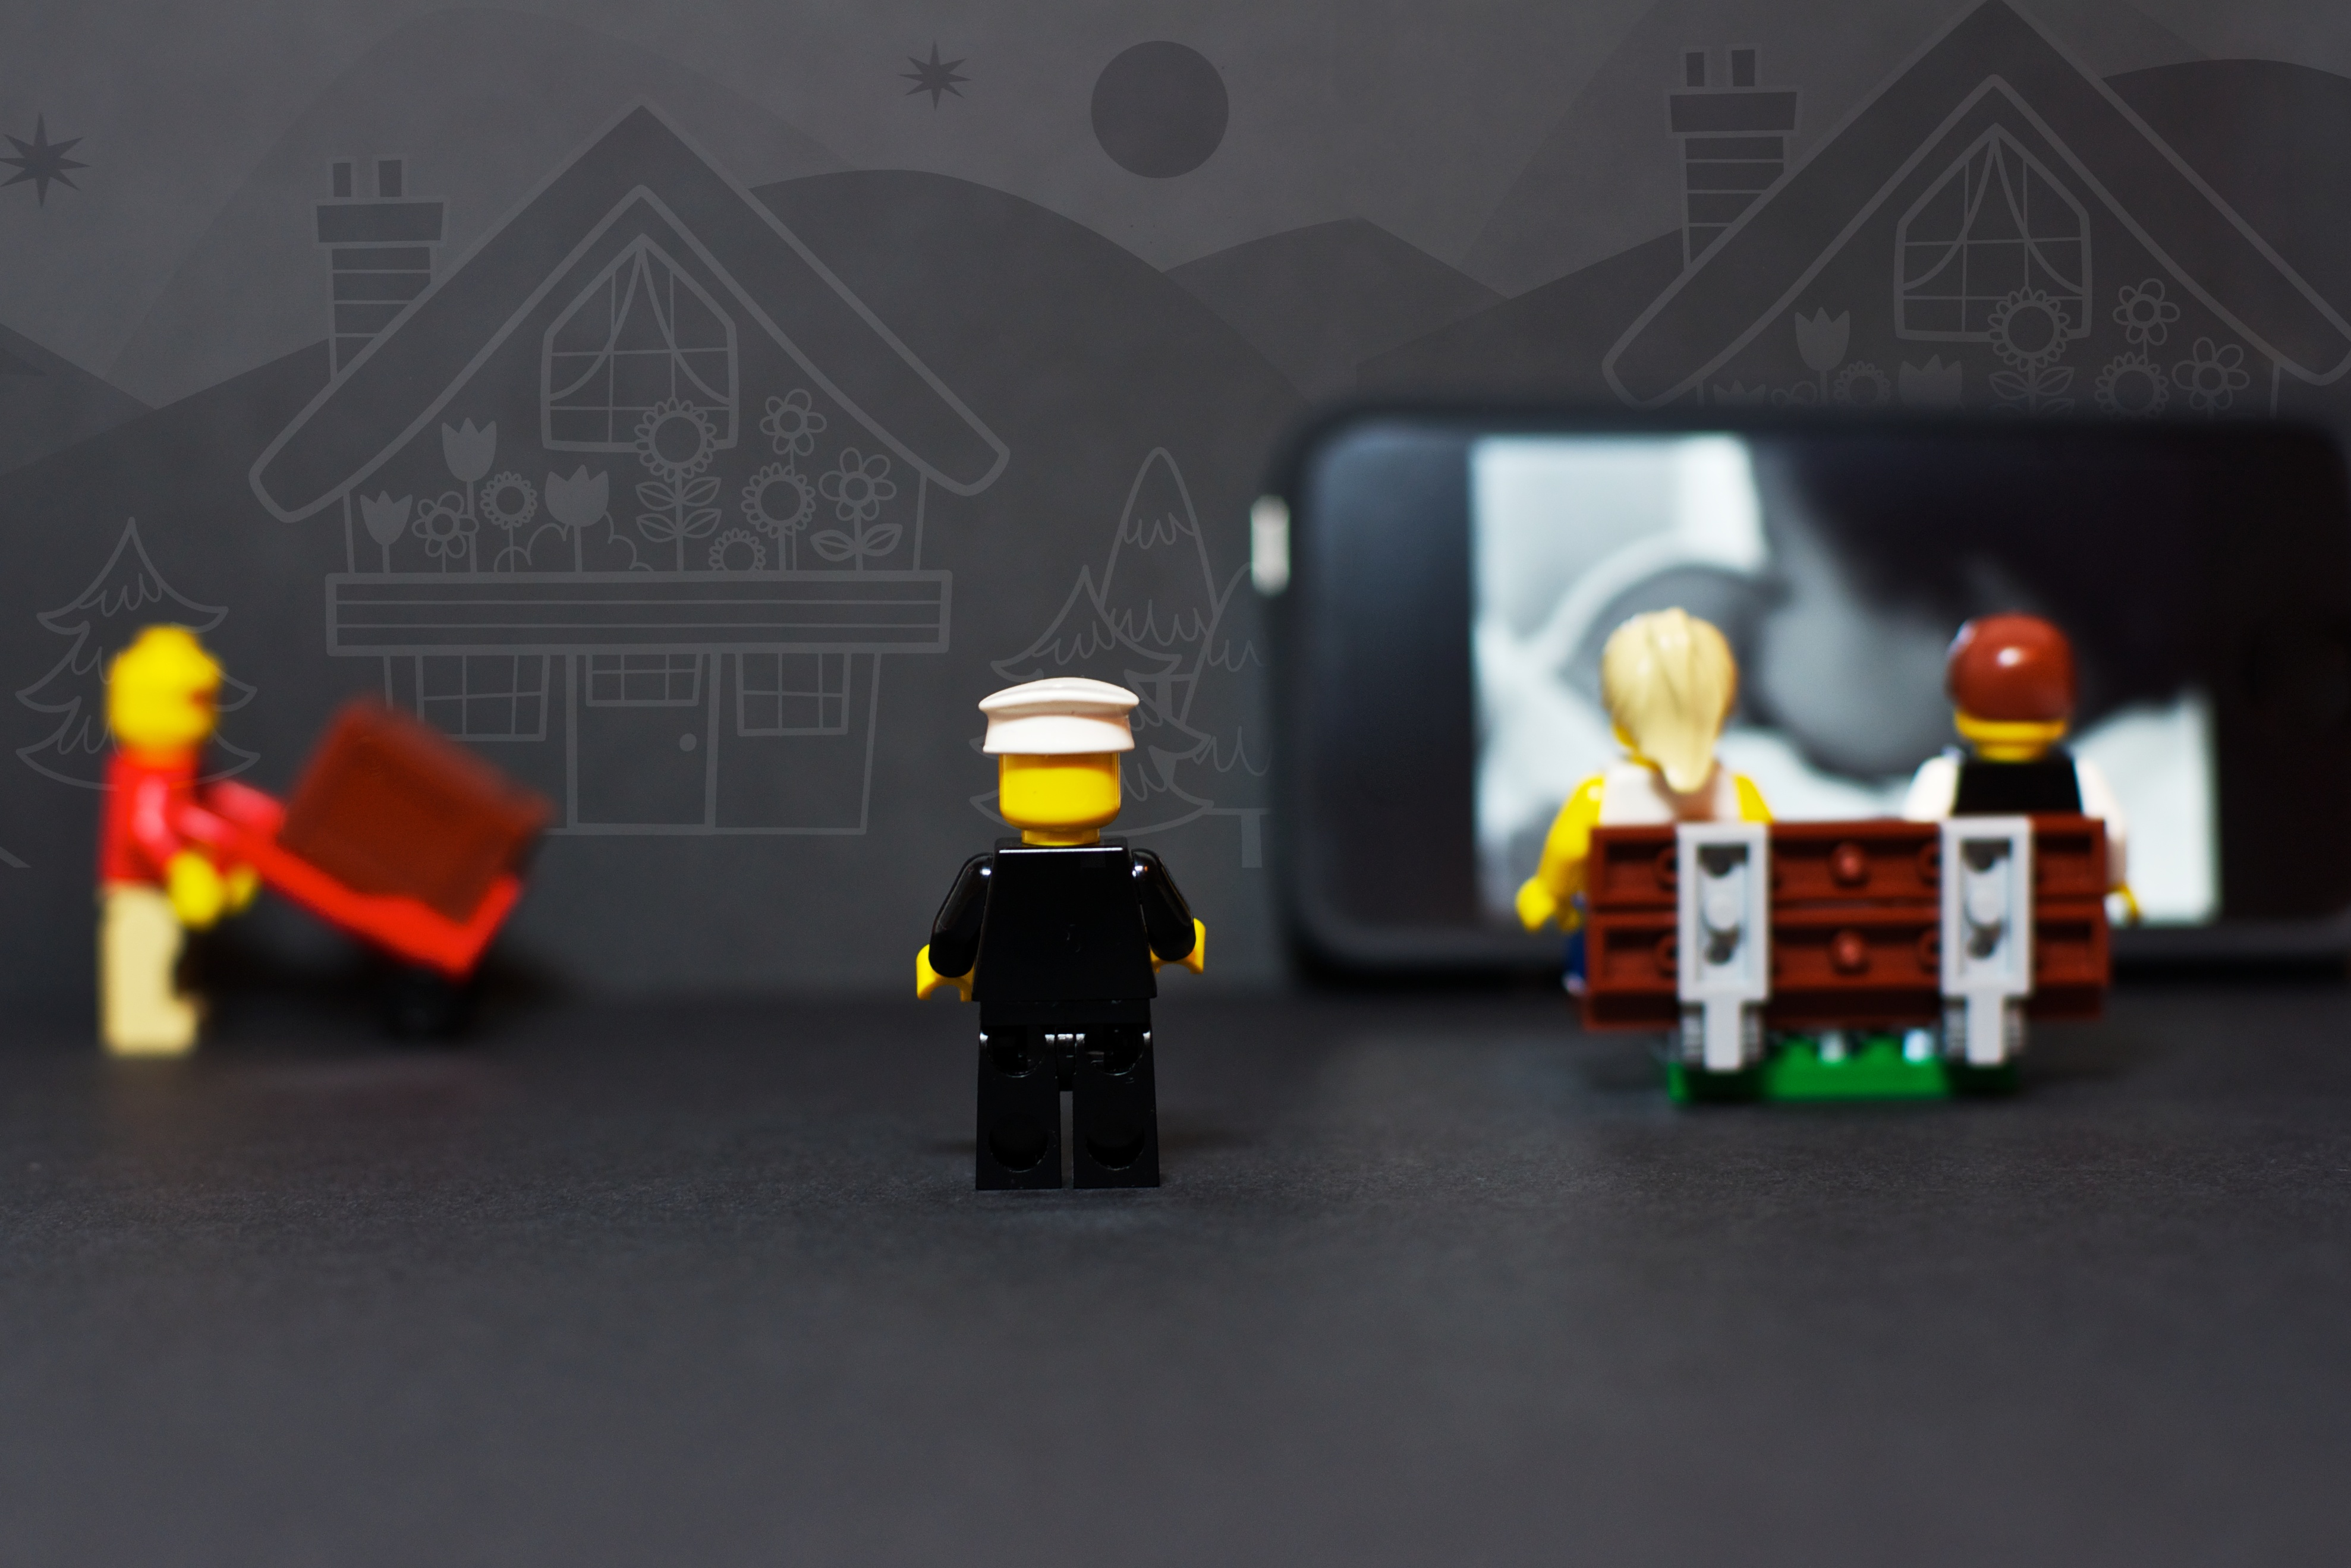
bench, black, toy, colors, 50mm, stilllife, lego, sony, dof, screenshot, a700, fiveoh, season2, widescreen, watchingamovie, brushtool